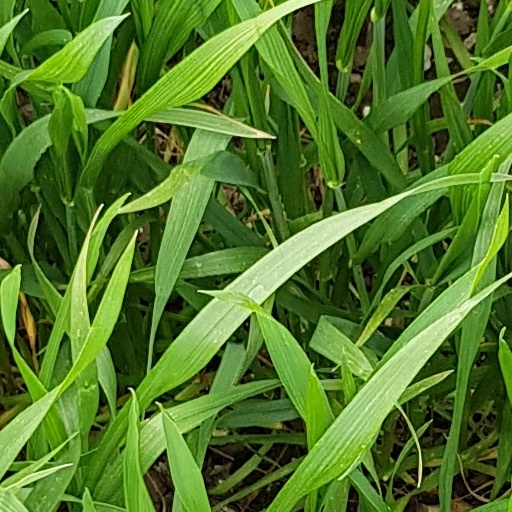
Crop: wheat